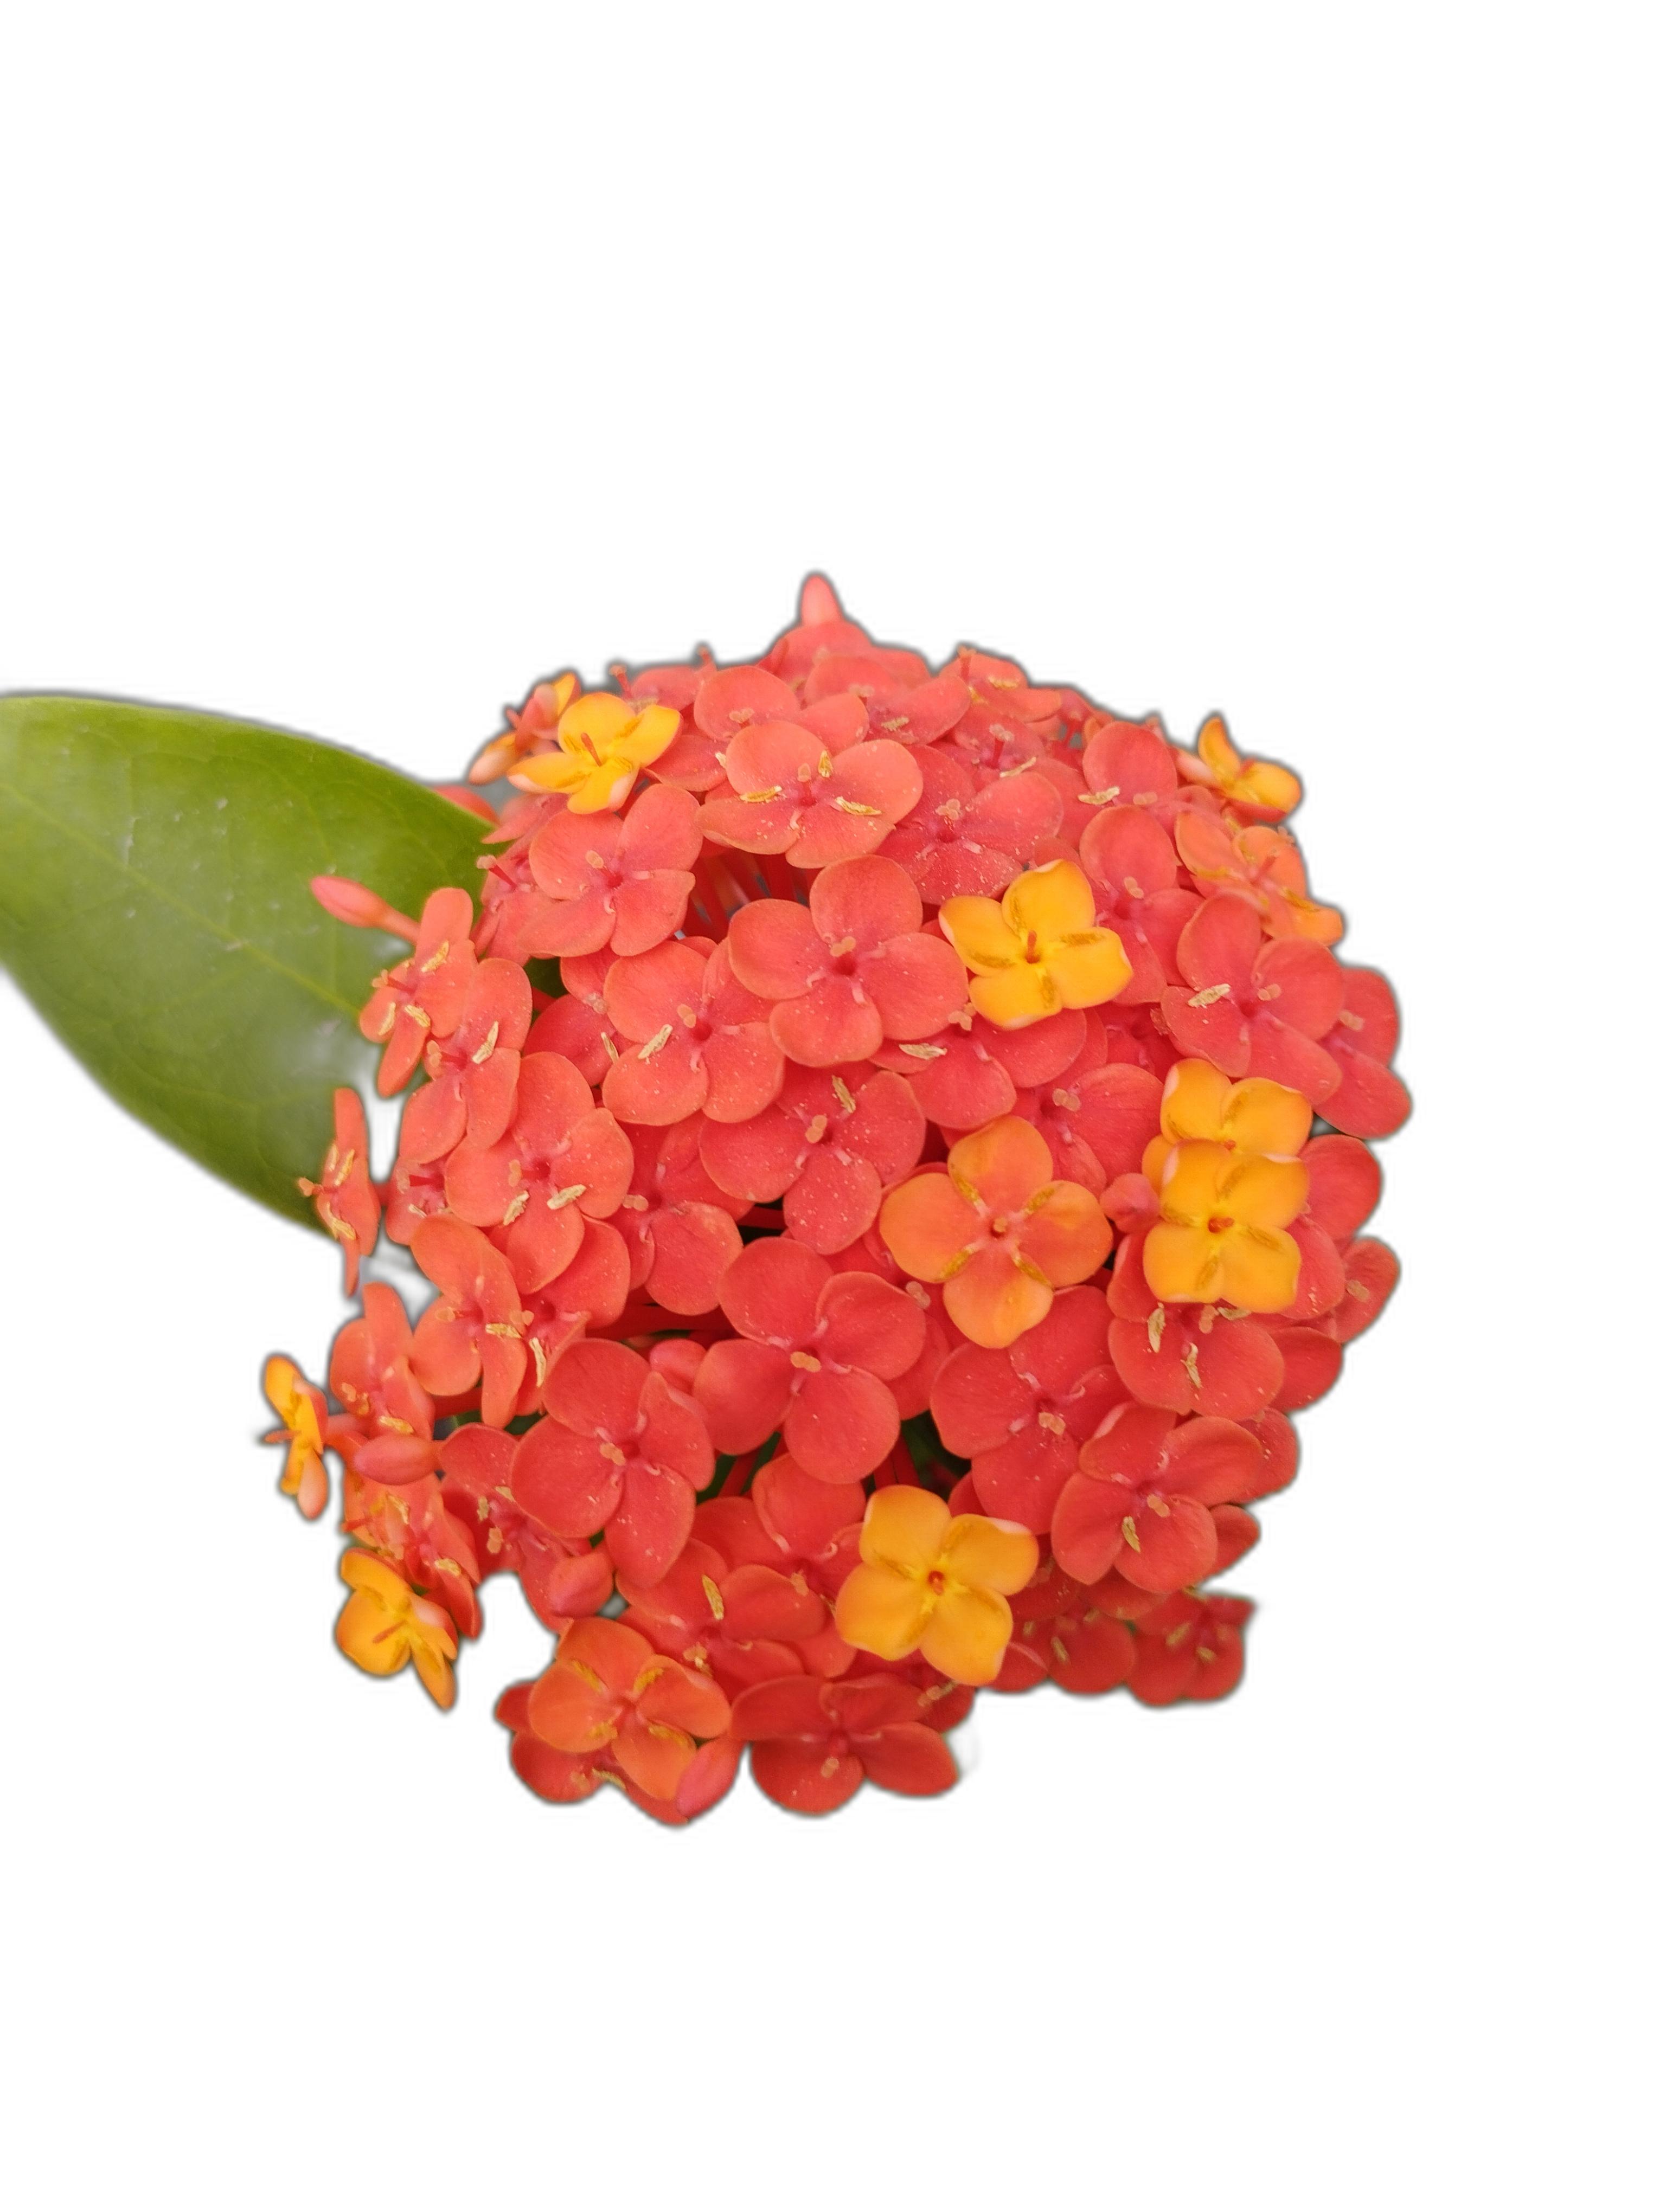
Label: Jungle geranium